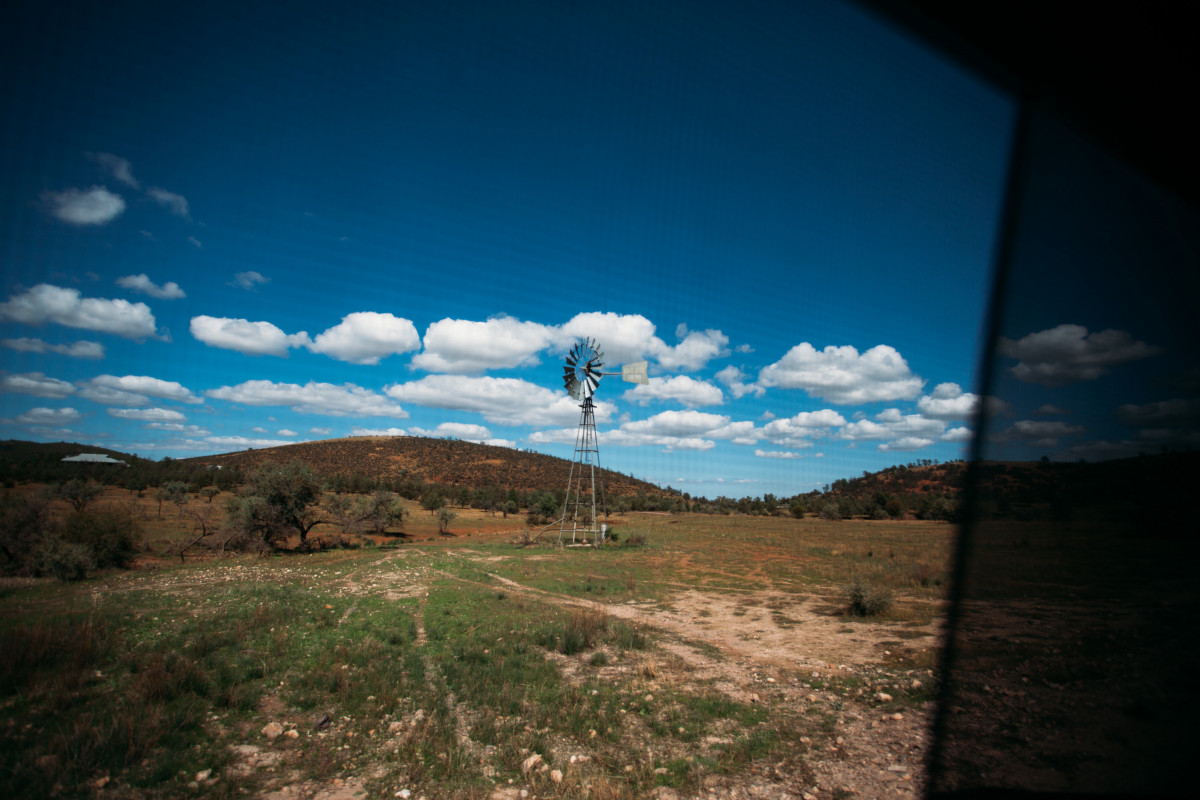
Tags: nature, horizon, mountain, cloud, sky, sunlight, morning, hill, plateau, rural area, meteorological phenomenon, atmosphere of earth